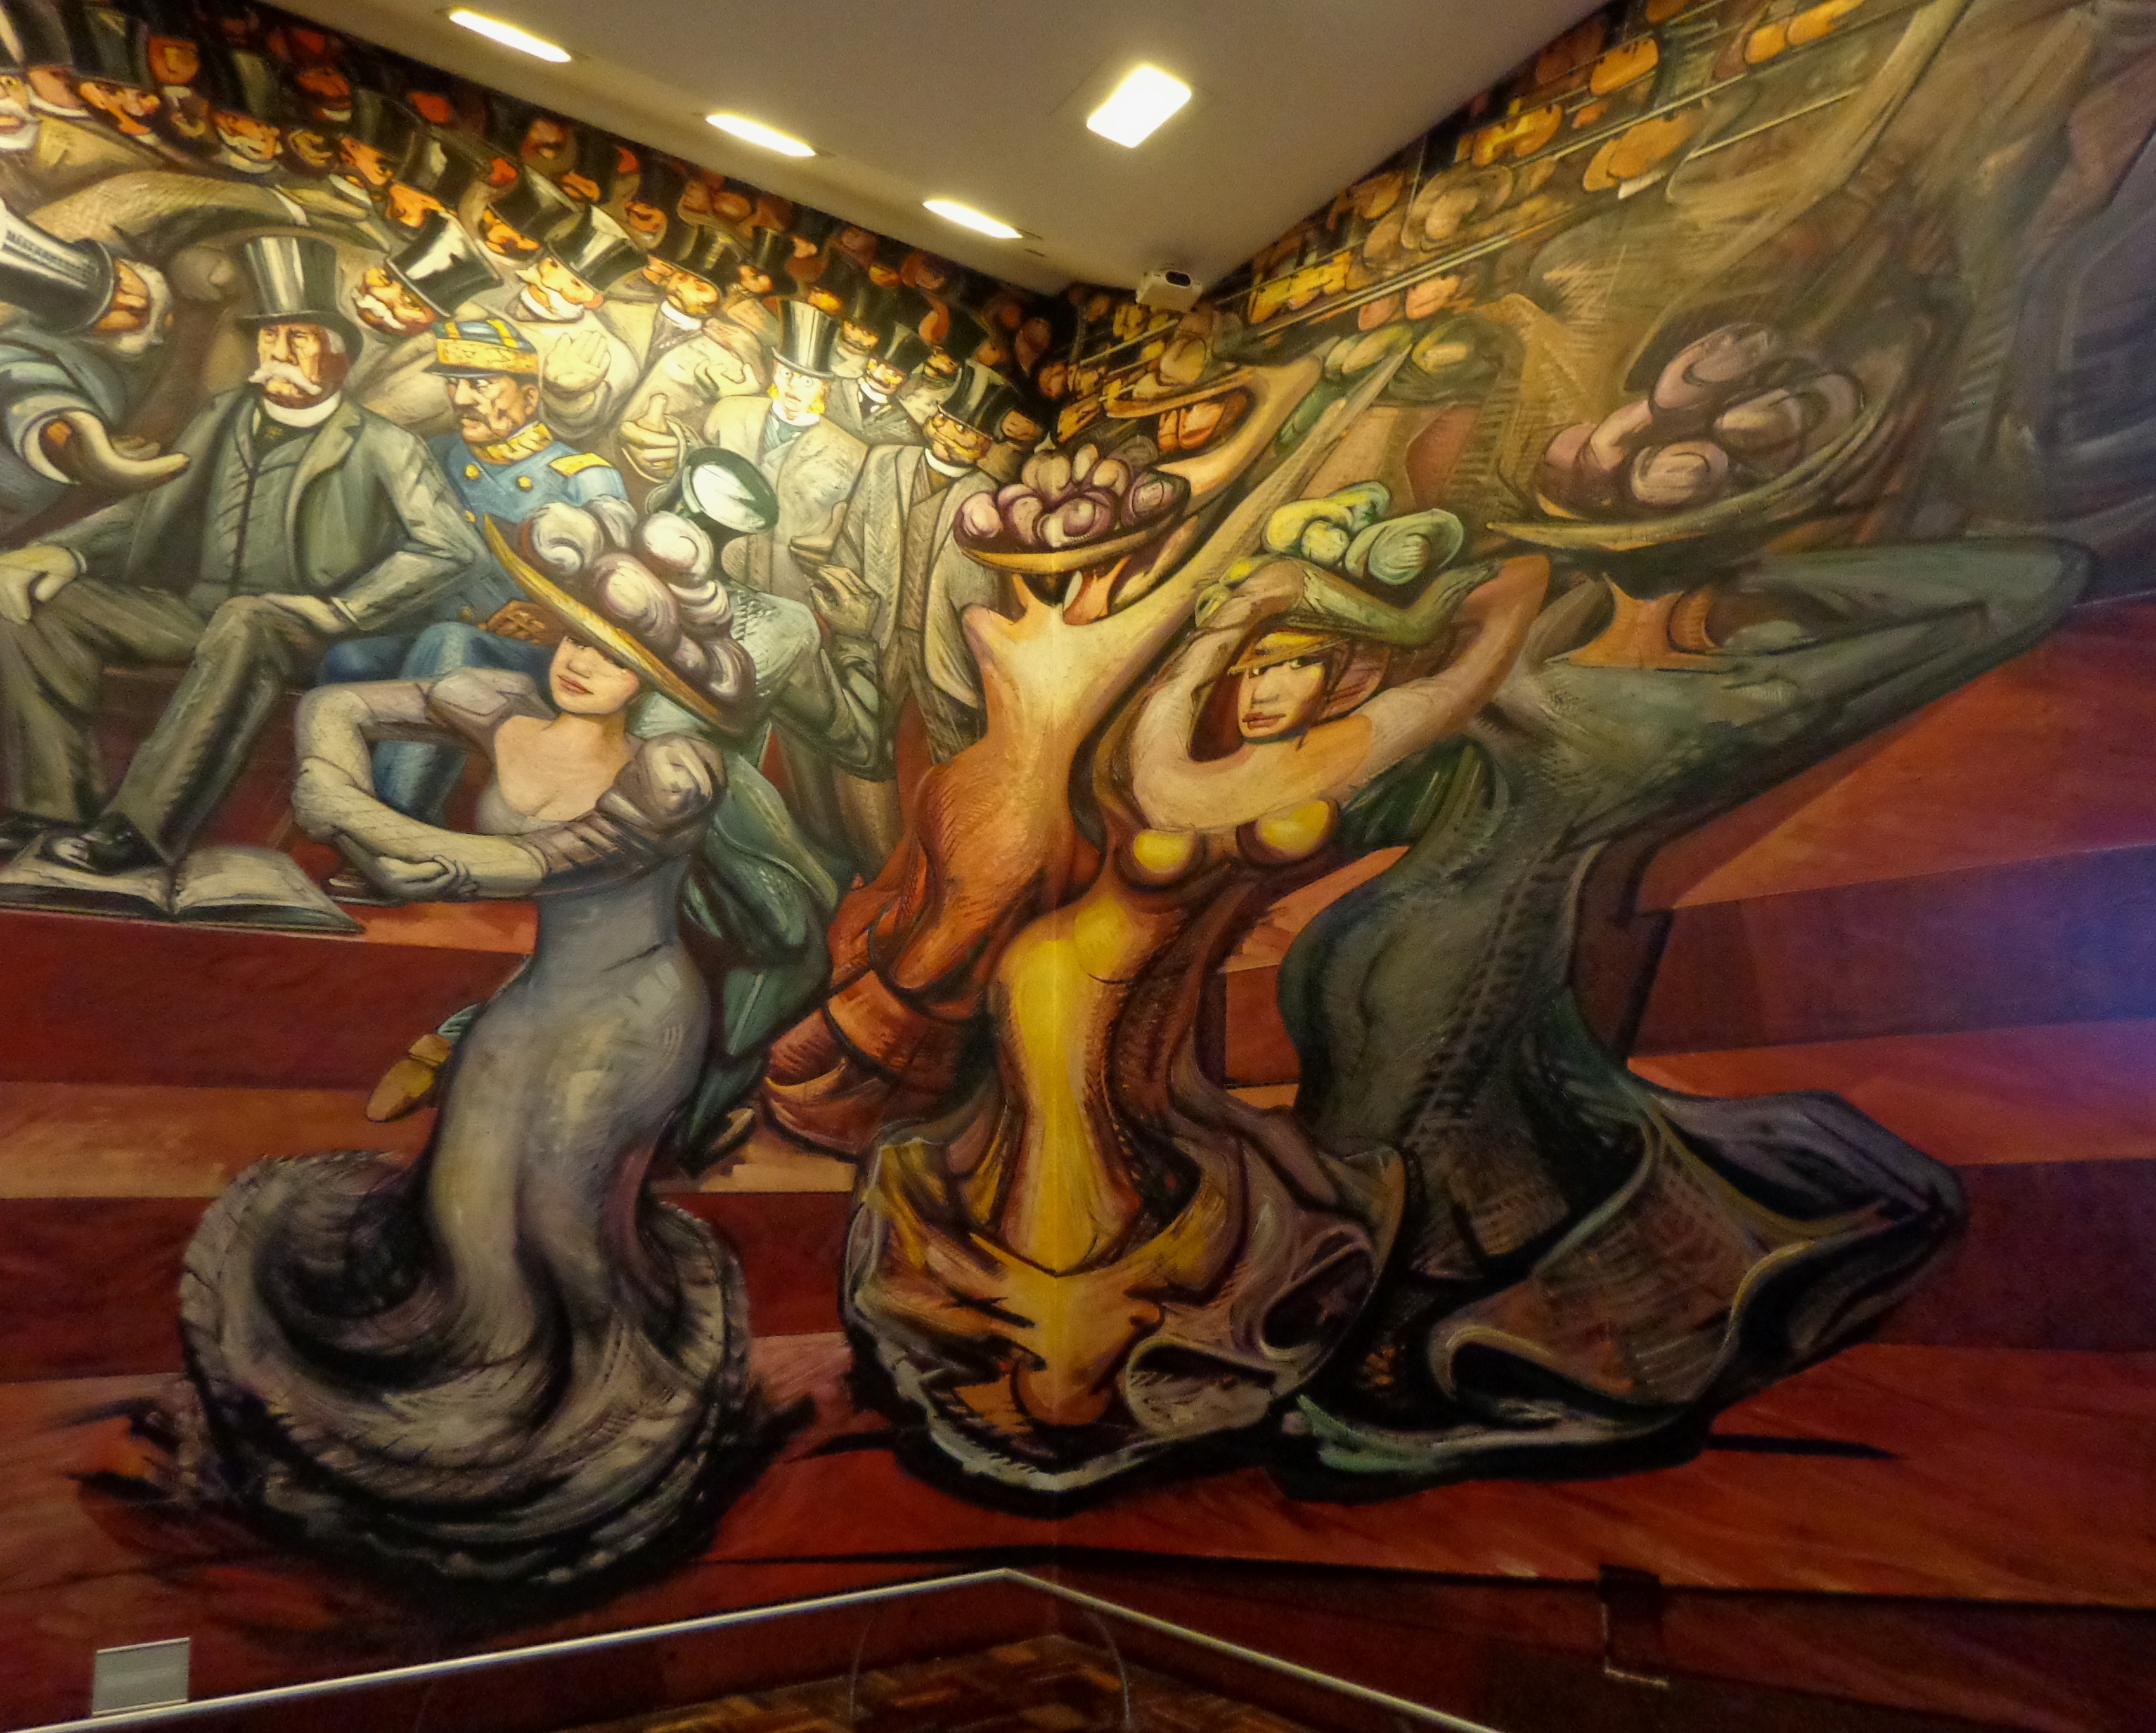
still life, painting, art, mural, carving, modern art